Youtiao

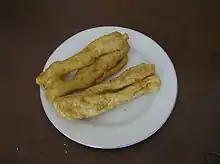
In Indonesia, the fried dough is known as "cakwe" and is commonly chopped or thinly sliced and then eaten for breakfast.

In Indonesia, the fried dough is known as "cakwe". It is commonly chopped or thinly sliced and then eaten for breakfast with "bubur ayam" (chicken congee) or eaten as snacks with dipping of local version of chilli vinaigrette or peanut / satay sauce.